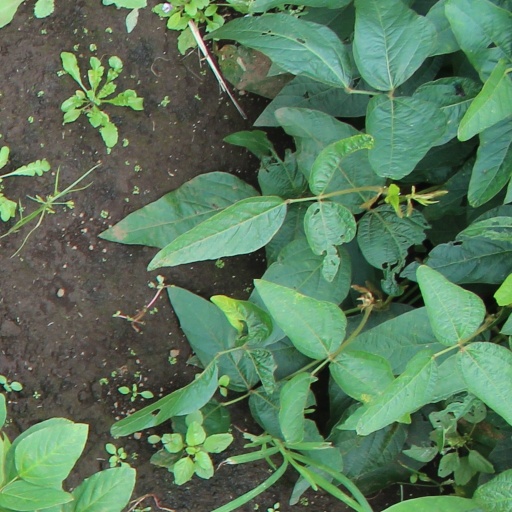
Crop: soybean